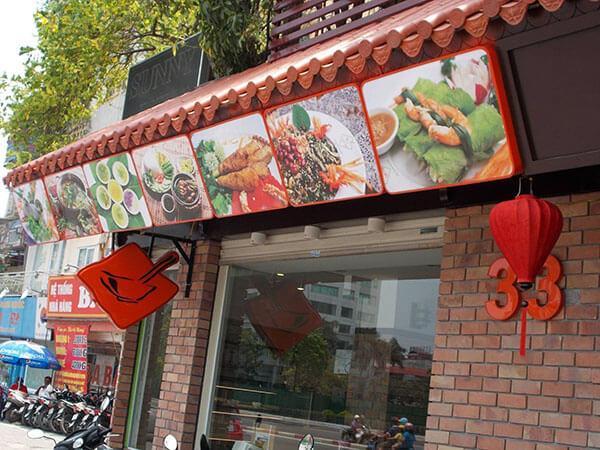
các món ăn được xuất hiện trên bảng hiệu của nhà hàng